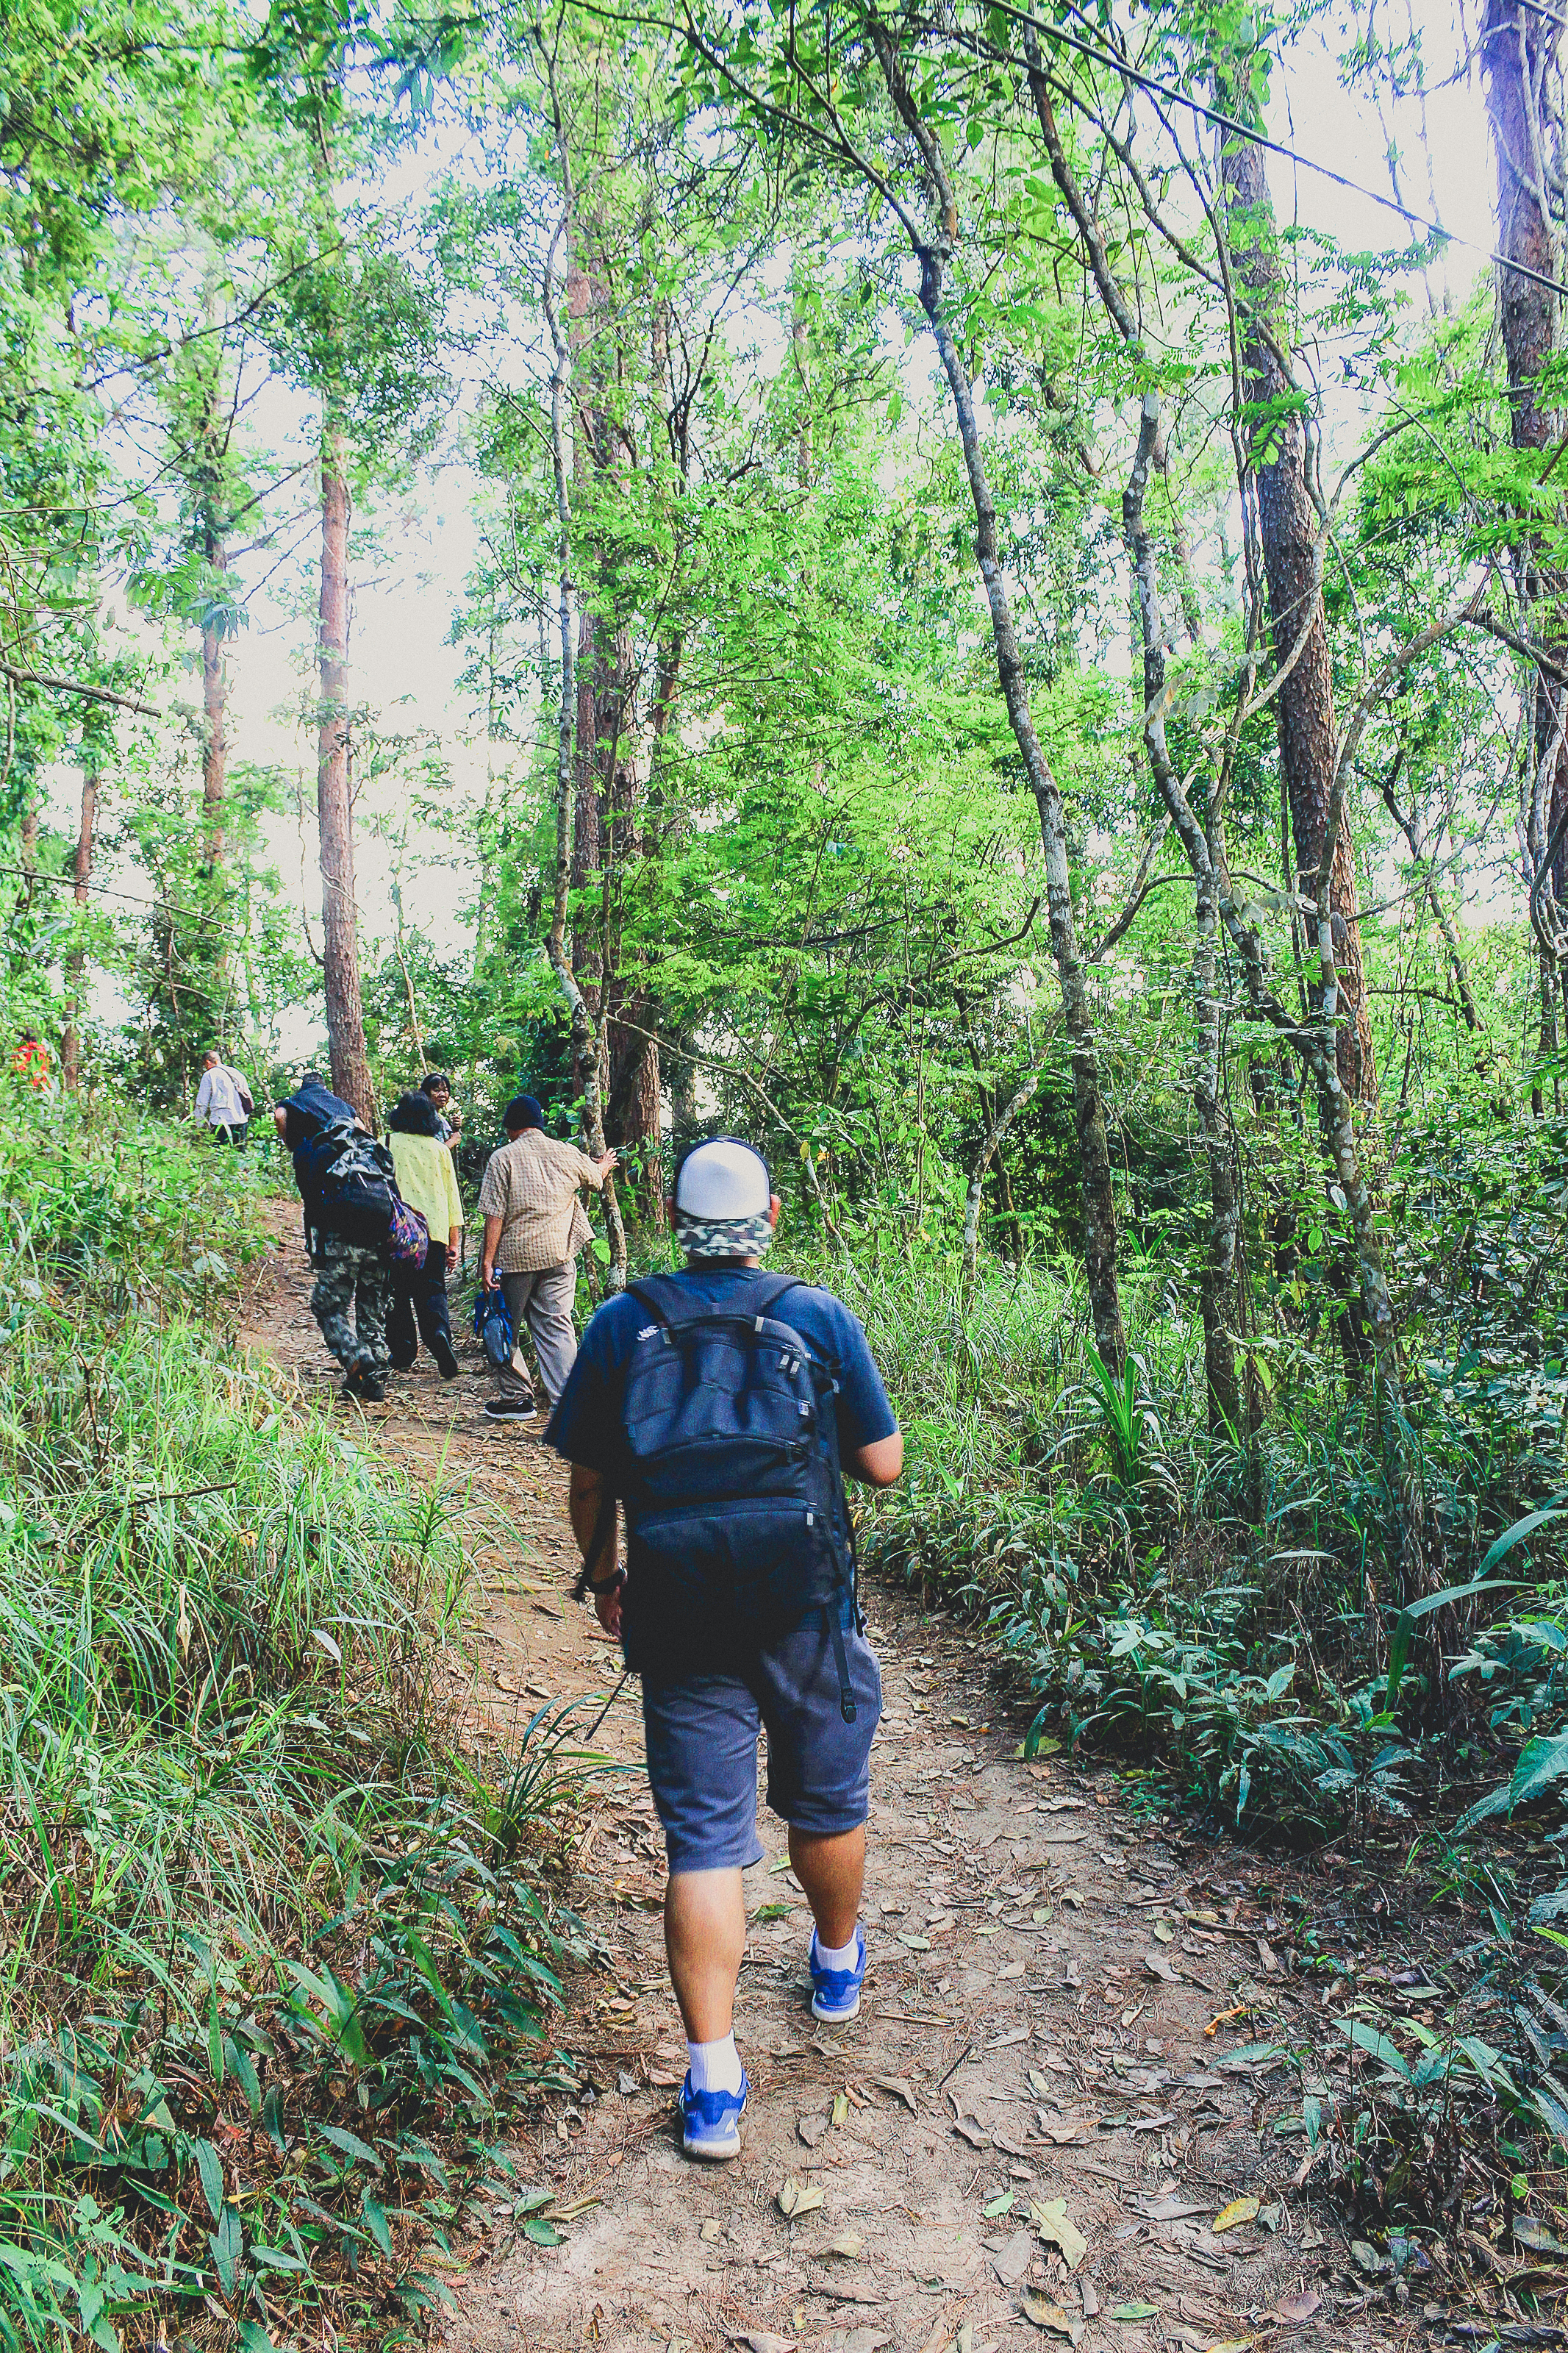
jungle, footpath, garden, path, forest, landscape, nature, park, tree, outdoor, natural, green, environment, plant, walkway, pathway, walk, way, wood, background, foliage, tropical, wild, travel, road, leaf, wooden, adventure, asia, track, trail, nature reserve, natural environment, vegetation, wilderness, biome, woodland, hiking, old growth forest, recreation, plant community, backpacking, walking, rainforest, state park, valdivian temperate rain forest, national park, thoroughfare, Northern hardwood forest, leisure, vacation, rock, temperate broadleaf and mixed forest, nonbuilding structure